Nechisar National Park

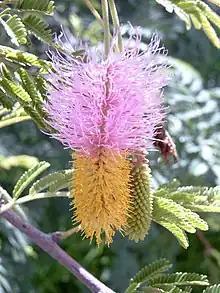
"Dichrostachys cinerea"

The important regional centre to the park is Arba Minch in the Main Ethiopian Rift. Approximately 15% of the park consists of lakes including Lake Abaya in the north and Lake Chamo in the south. Part of the habitat consists of the groundwater forest and shoreline of the lakes, but there are also dry grassy plains. The altitude ranges from 1,108 meters above sea level at the shore of Lake Chamo to 1,650 meters on Mount Tabala in the north-east, renowned for its hot springs.